Marina San José

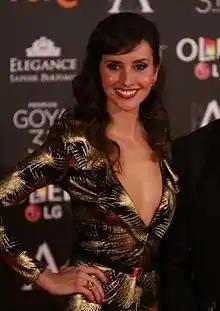
San José at the 31st Goya Awards in 2017

Marina San José Cuesta (born 16 September 1983) is a Spanish actress. Mostly dedicated to theatre, she has also ventured into television and cinema, including her performance in the historical soap opera "Amar en tiempos revueltos".